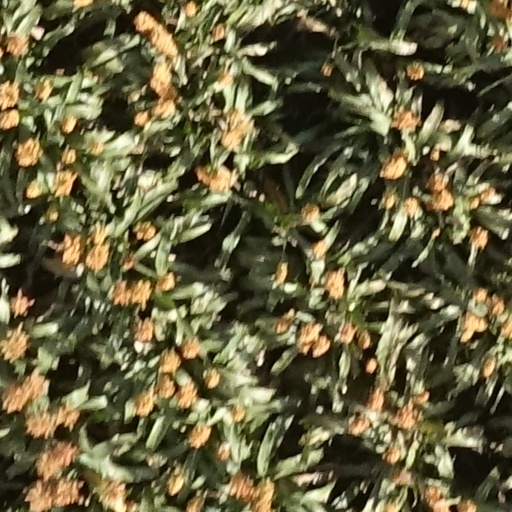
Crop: sorghum